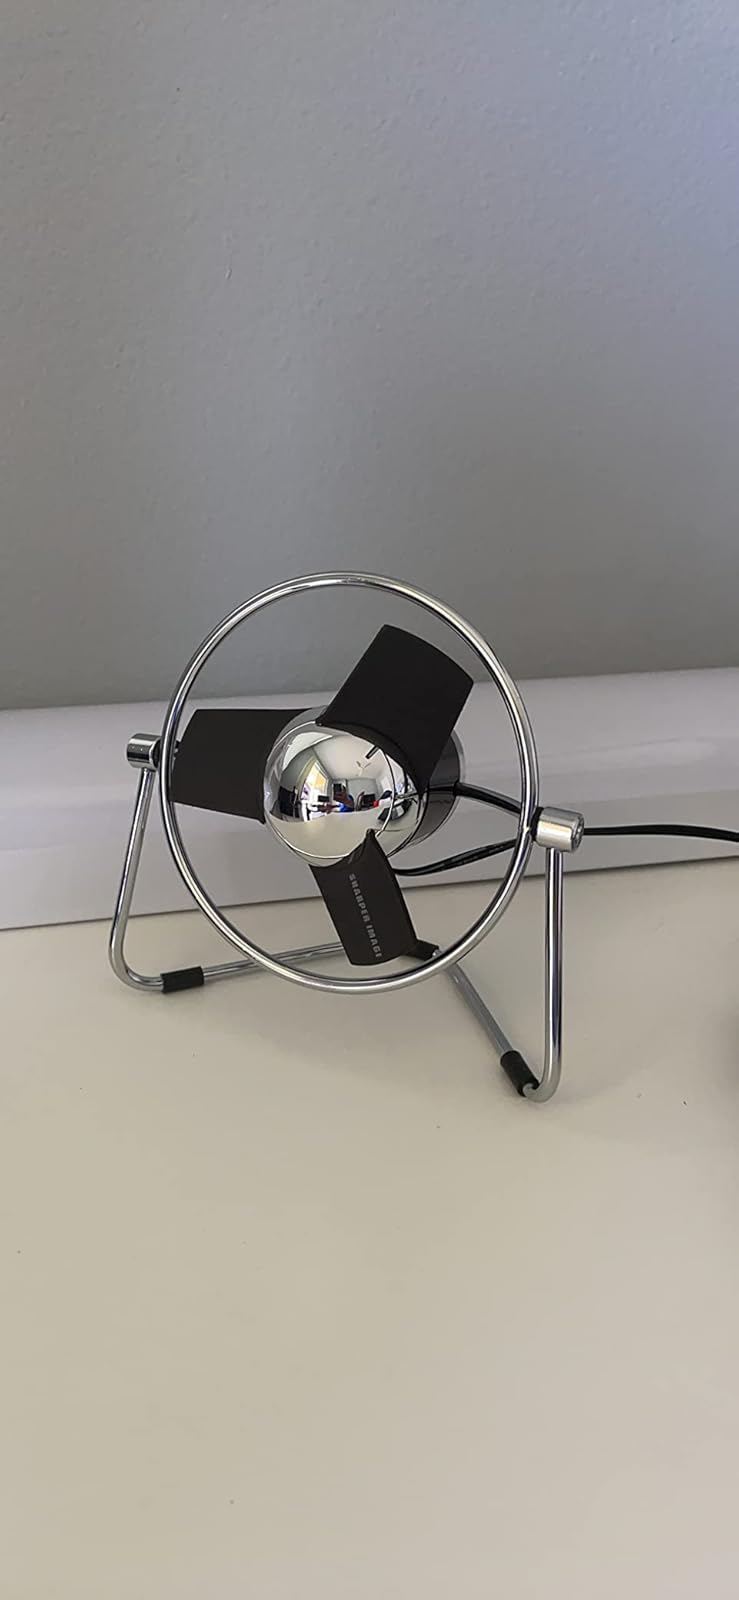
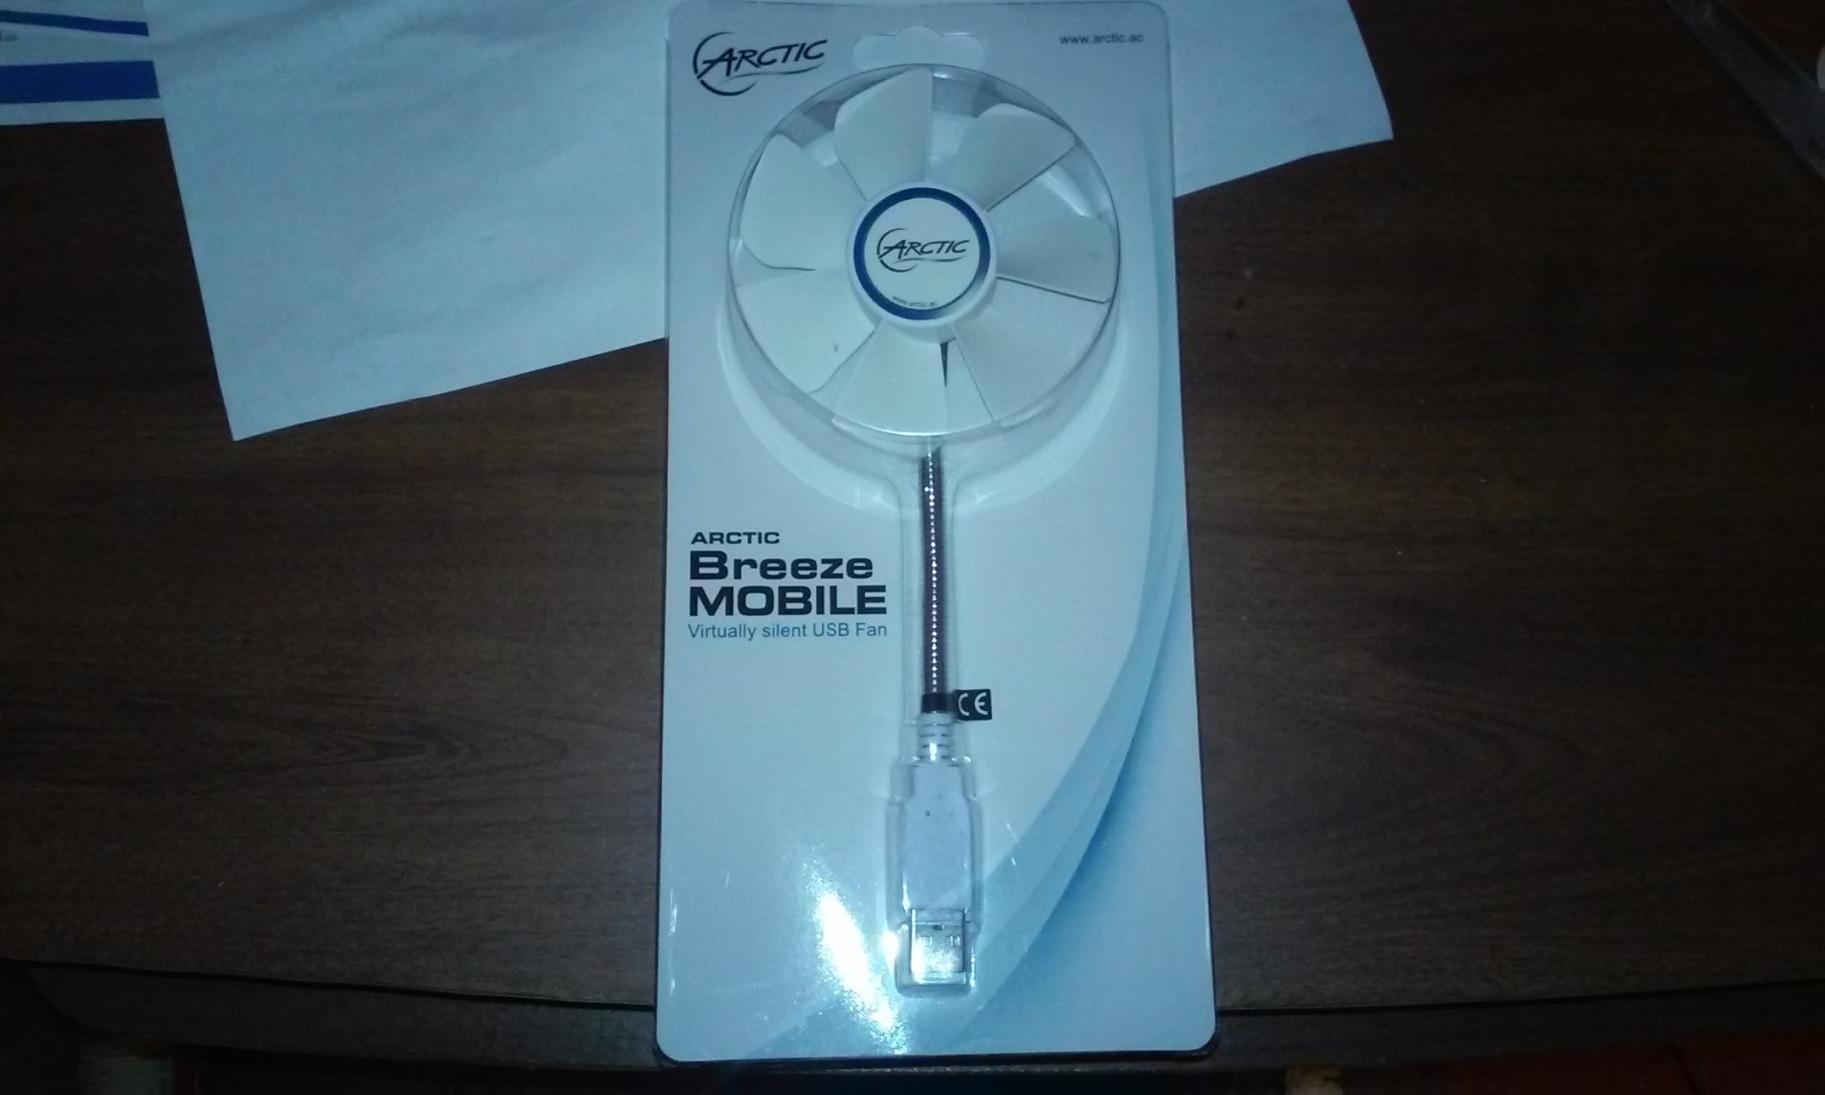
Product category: fan
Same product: no